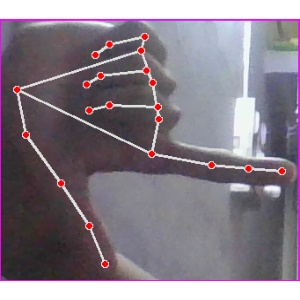
अक्षर: ख